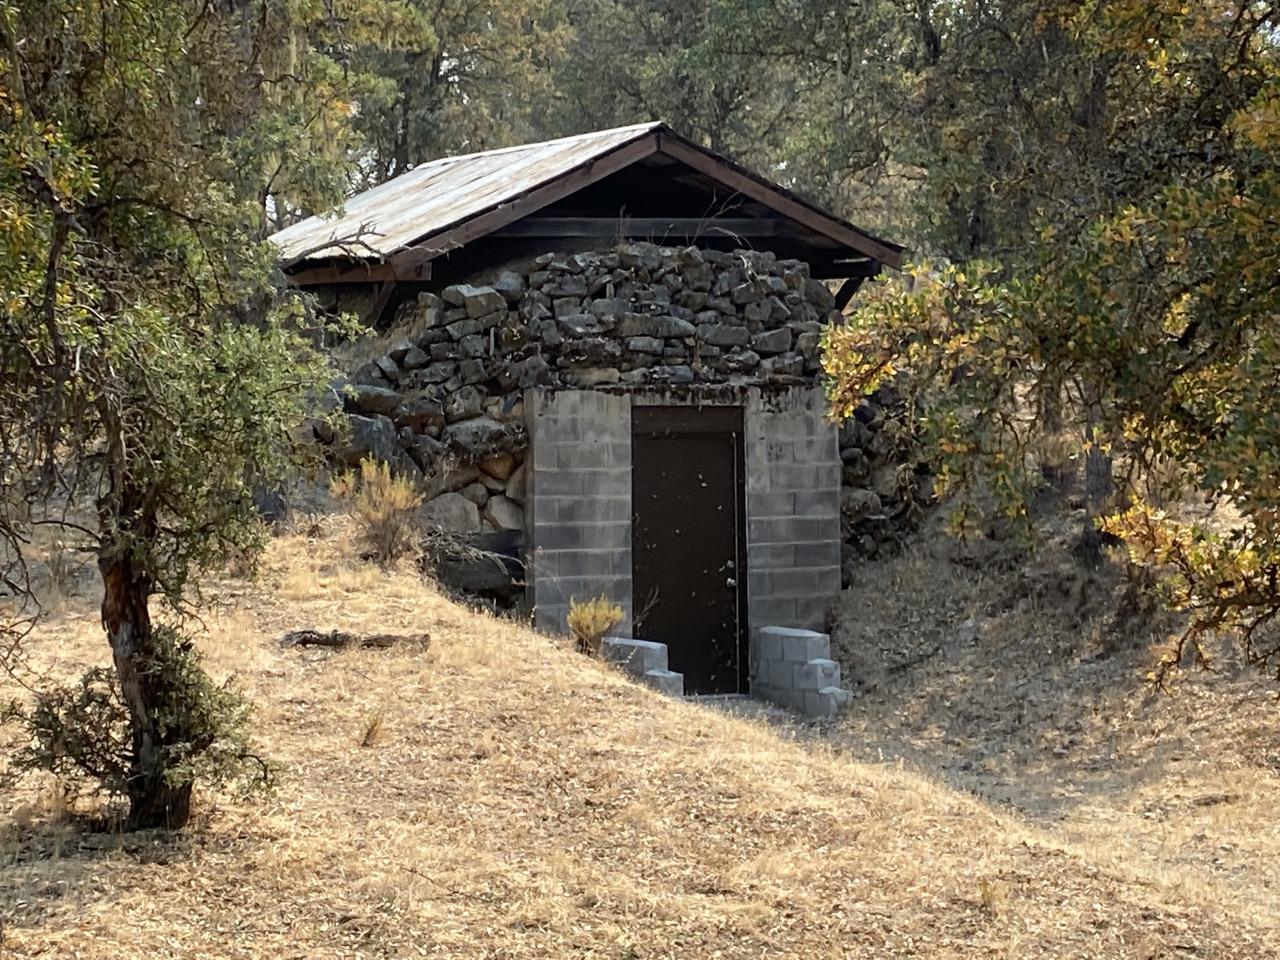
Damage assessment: no_damage